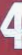
Number: 4